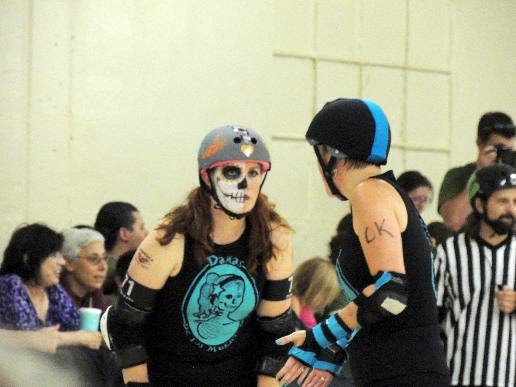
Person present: Yes